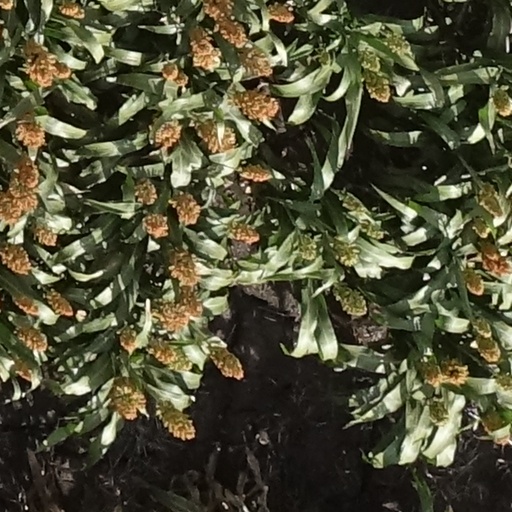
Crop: sorghum